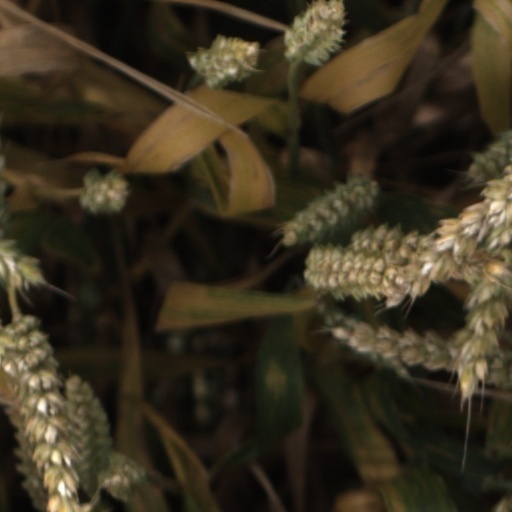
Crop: wheat